List of rail accidents (2000–2009)

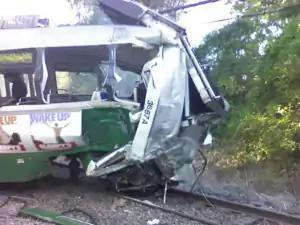
Newton

April 26 – "Germany" – An InterCityExpress train ran into a herd of sheep that had wandered onto the tracks at the mouth of the Landrückentunnel, Germany's longest rail tunnel, on the Hanover-Würzburg high-speed rail line near Fulda. The derailed train stopped into the tunnel. Twenty-two people were injured seriously, including the engineer, 17 were slightly injured and 77 sheep died.